Beretta Cheetah

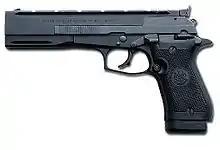
Beretta 87 Target

Introduced in 1977, there are two distinct 87 models both chambered for .22 LR. The standard model is similar to other models, but the 87 Target has a longer barrel and slide, can accept optical sights, and is single action only. The 87 was discontinued in 2013, although it was produced again briefly in 2017. The 87 is considered one of the rarest models.